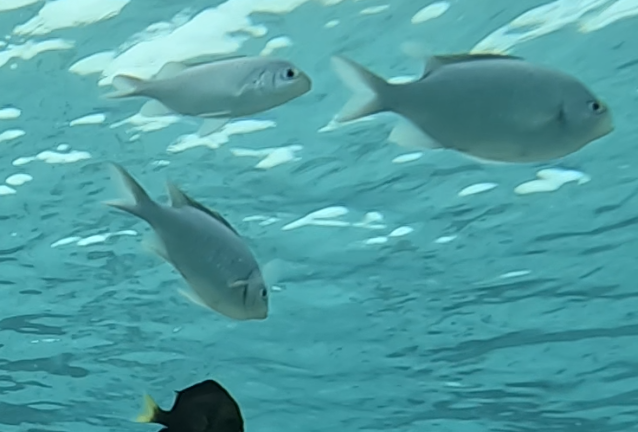
Chromis viridis (Blue-green Chromis)